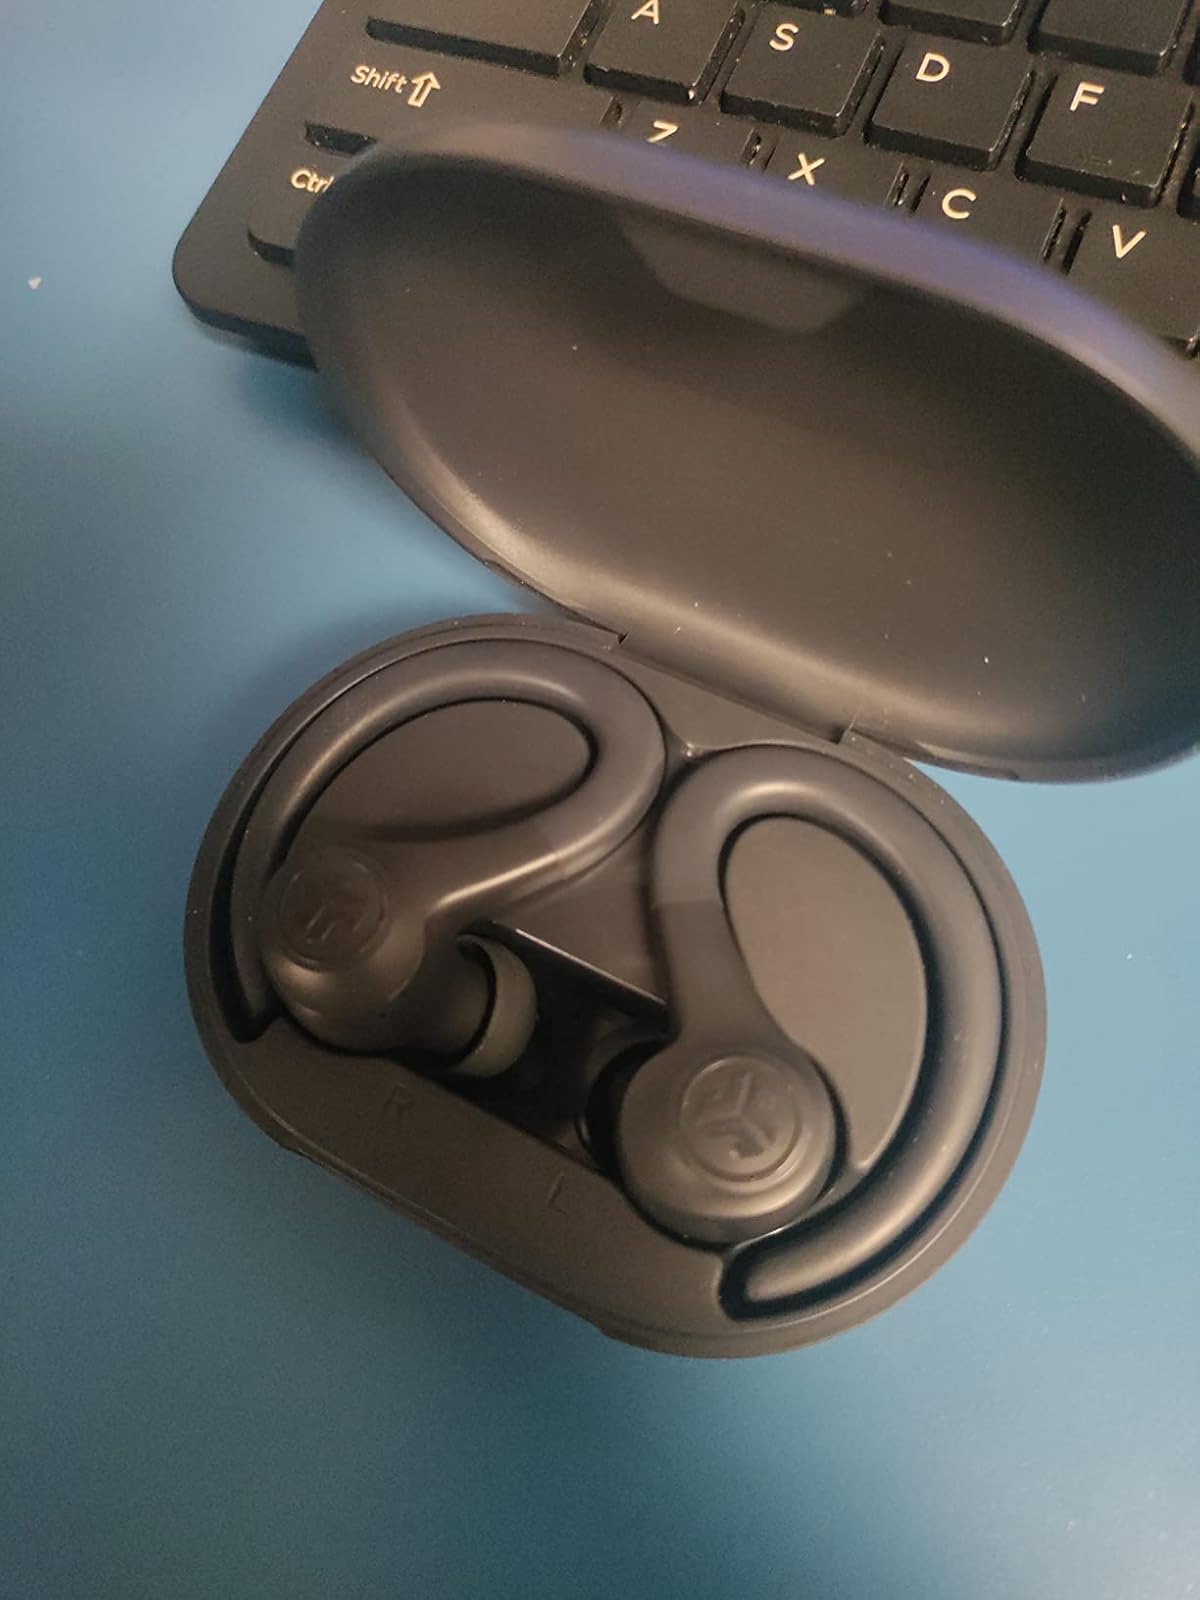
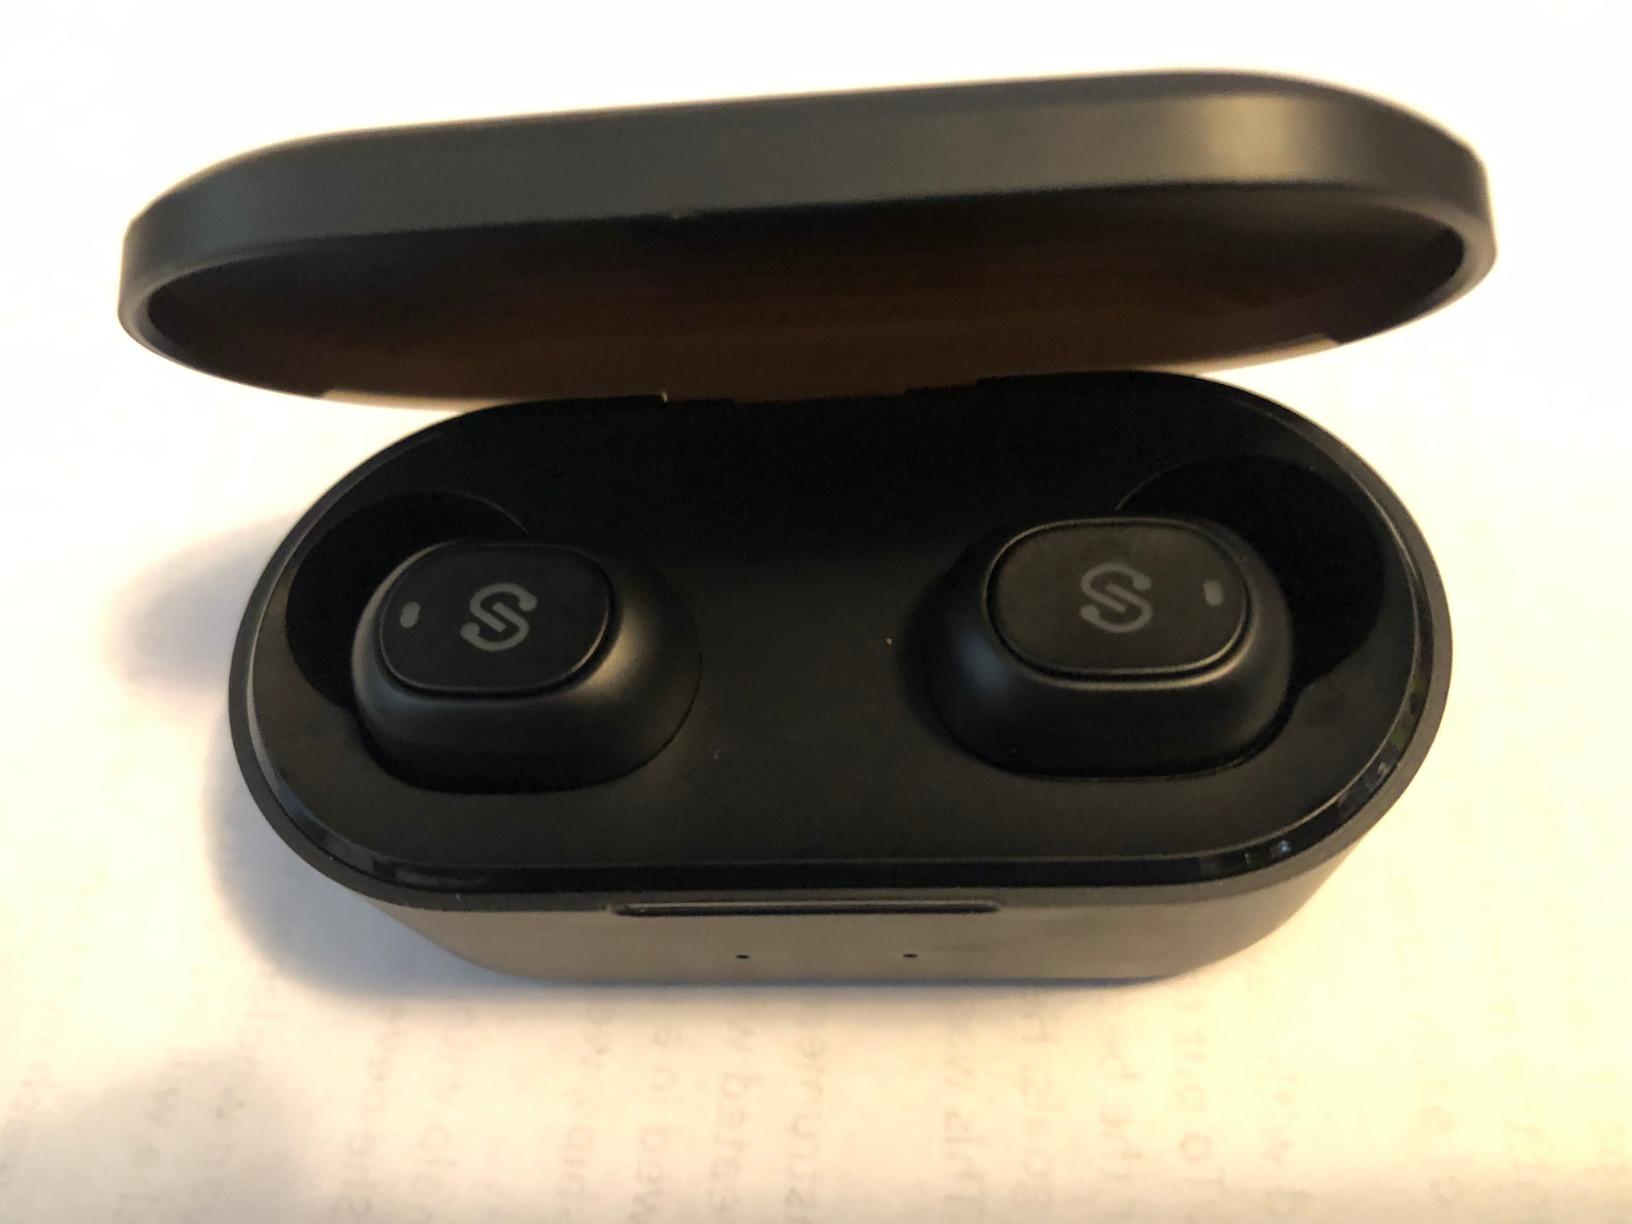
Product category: earbuds
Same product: no